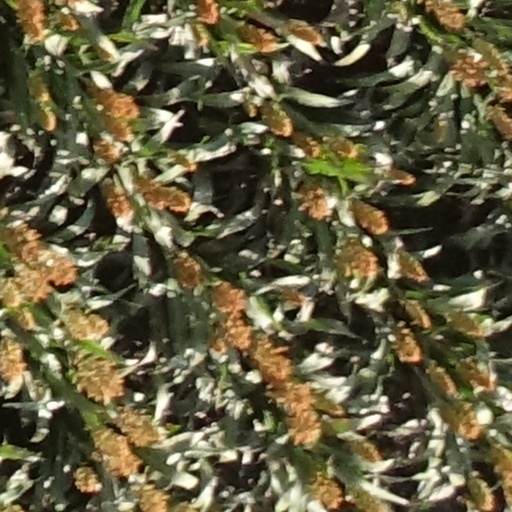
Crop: sorghum